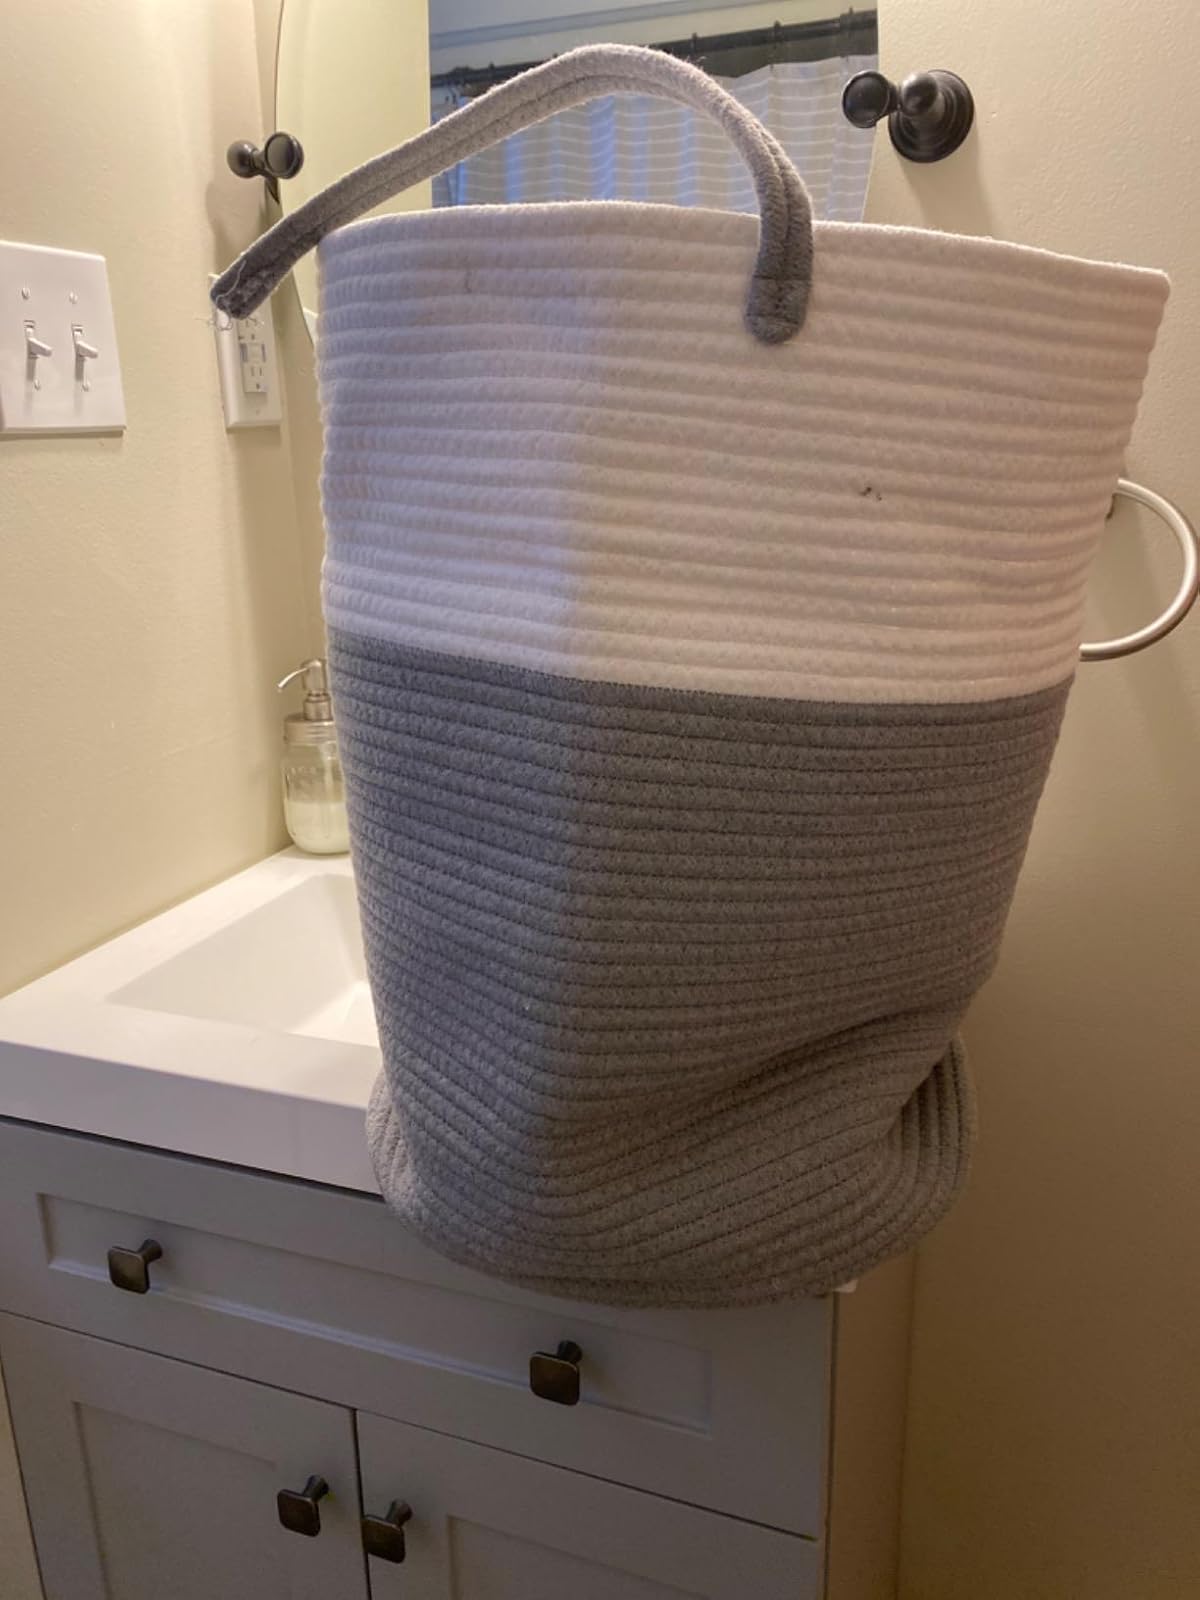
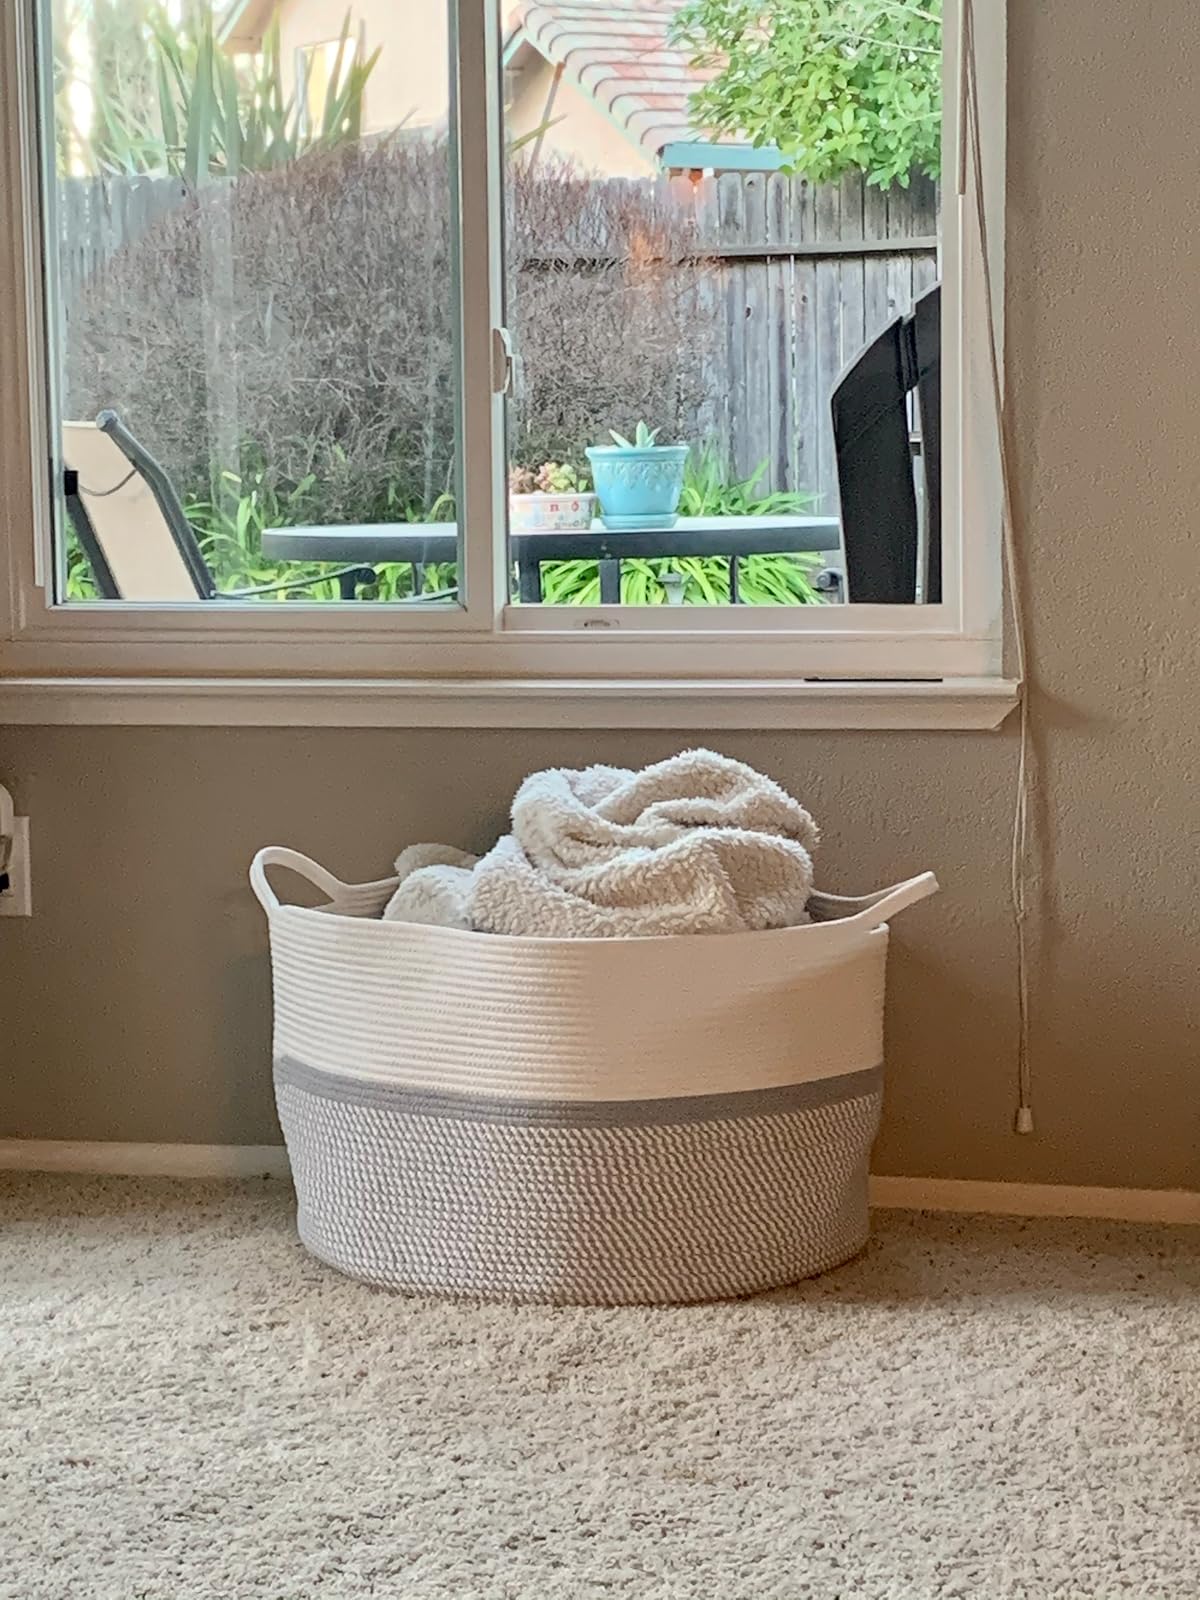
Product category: items_hamper
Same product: no